Lusus Troiae

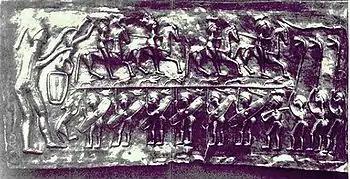
Panel from the Gundestrup Cauldron sometimes interpreted as depicting an equestrian ritual of initiation

The claim that the event "extends back at least to the sixth century B.C." is based in part on a late 7th-century Etruscan wine-server ("oinochoë") from Tragliatella (near Caere) which depicts mounted youths emerging from a labyrinth with the legend "TRUIA", one possible meaning of which is Troy. Vergil explicitly compares the patterns of the drill to the Cretan Labyrinth, which was associated with the "geranos" ("crane dance") taught by Theseus to the Athenian youth he rescued from the Minotaur there. In myth and ritual, the labyrinth, and hence the "lusus", has been interpreted as "a return from danger, a triumph of life over death", or more specifically as an initiation ritual. The "geranos" of Theseus serves as a "mythic prototype for the escape of initiates from the rigors of initiation"; the feet of the shield-bearers on the "Truia" wine-server may suggest dance steps. Initiation iconography similar to that of the Etruscan "oinochoë" is found on a panel of the Gundestrup Cauldron, generally regarded as presenting Celtic subject matter with a Thracian influence in workmanship. At least one of the Celtic polities of central Gaul, the Aedui, claimed like the Romans to be of Trojan descent and were formally recognized by the Roman senate as the "brothers" as well as the allies of Rome long before they were incorporated into the empire.